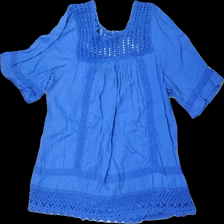
View: front
Type: Blouse
Category: Ladies
Brand: Isolde
Colors: Blue
Material: 100% cott
Pattern: Embroidered
Cut: Regular
Size: 42
Season: All
Price range: <50
Recommended usage: Export